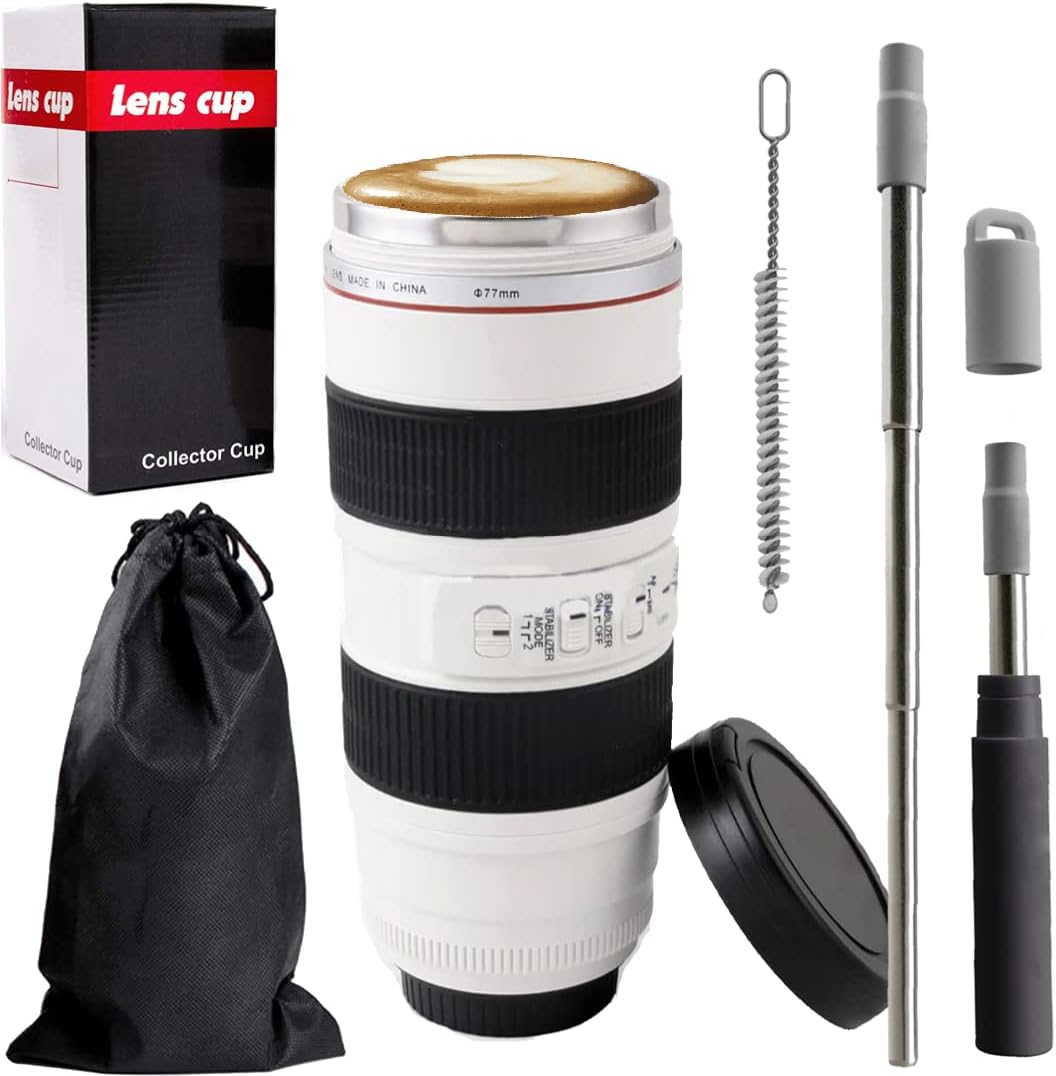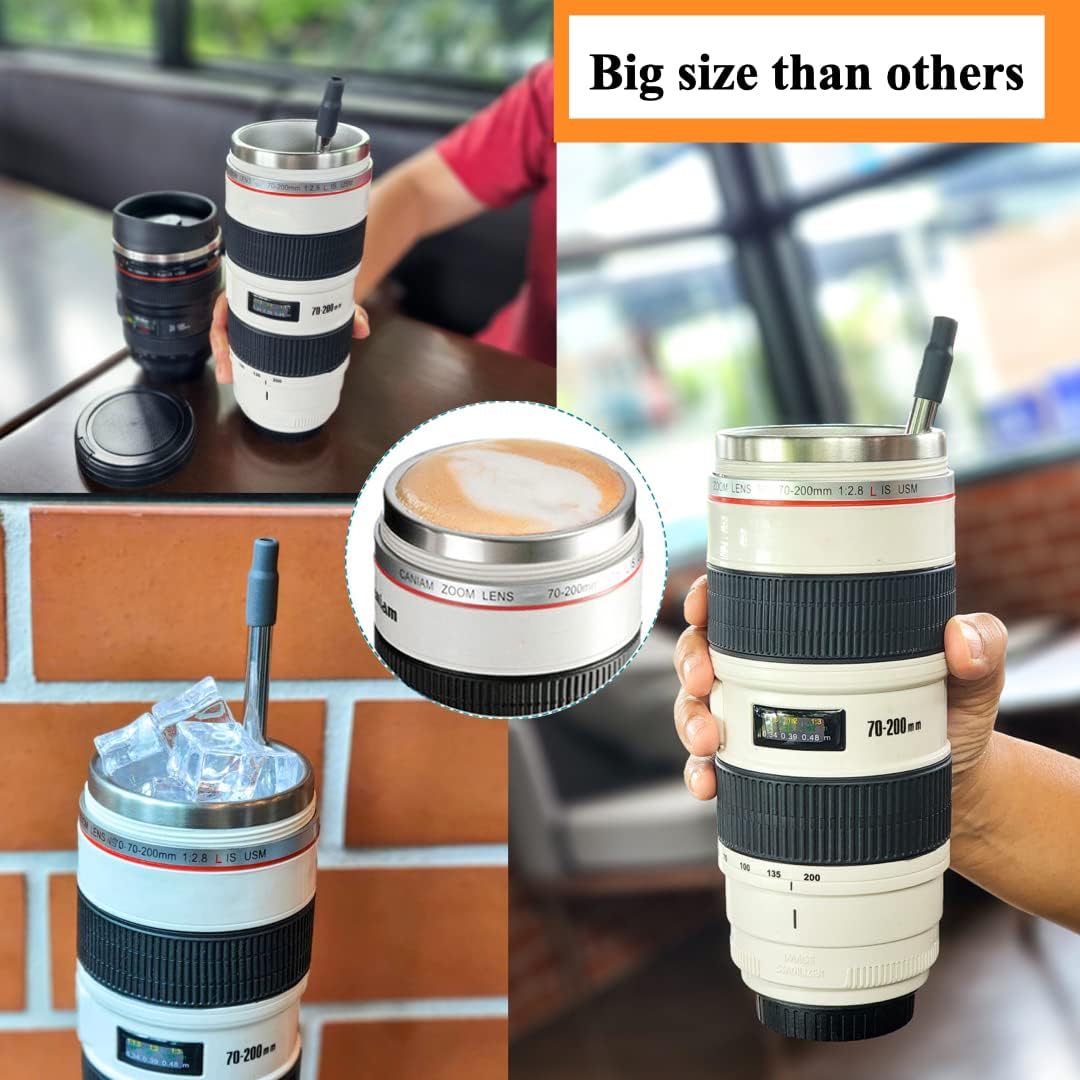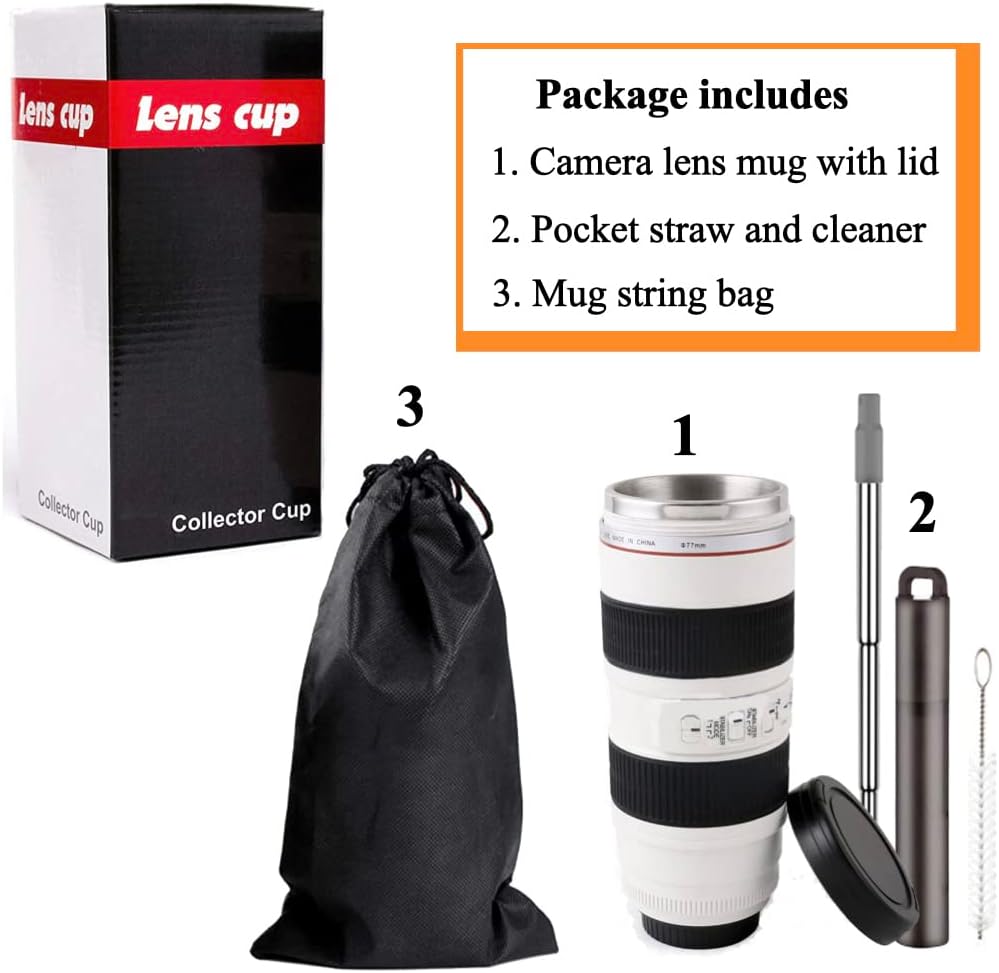
THUMB UP Camera Lens Coffee Mug,Camera Lens Mug,Fun Photo Coffee Mugs Stainless Steel Lens Mug Thermos Great Gifts for Photographers,Home Supplies,Friends,School Rewards (White)
Category: Amazon Home
Specification: Color: White Capacity: 17oz. / 500ml Material: Food Grade ABS Plastic + Stainless Steel + Silicone Product Size: 8.58 x 3.23 x 3.23 inches Product Weight: 17 Ounce Package Size: 8.86 x 3.94 x 3.94 inches Package Weight: 17.6 Ounce Package Included: 1 x Camera Lens Mug with Lid and Bag 1 x Stainless Steel Collapsible Pocket Straw, Cleaner Brush and Case1 x Mug String Bag  This coffee lens mug is a 1:1 replica of Lens, made of food grade ABS plastic materials and premium-quality stainless, making it safe to use for drinking. Stainless steel collapsible pocket straw, cleaner brush and case, reuseable eco-friendly, are included as a set for enjoy more of your beverage! KEEP HOT/COLD BEVERAGE STAY LONGER... Insulated stainless steel interior transforms your mug into a convenient travel thermos! Enjoy your coffee on your trip from a unique coffee mug that looks like a real lens. The lens cup is a good companion on business or any trips. Imagine that how cool it can be if you have a camera lens cup for your coffee. No matter what kind of event you will take part in, this travel mug will be a good conversation starter and protect you from no words of embarrassing movement. "A PERFECT FUN PHOTO-REALISTIC GIFT” for the photographer enthusiast! The lens cup is one of the most popular gifts for photographers! The surprisingly realistic design ensures it sits pride of place with any photography fiend. Unique Christmas Gift Idea, the best novelty gift and Valentine's Day Gift idea for your friends, especially for coffee, tea and photography lovers! We are 100% confident that you or your friends will be fond of this coffee Camera Lens Mug! Notice: 1. Do not put the lens cup in Oven, Microwave, Fridge or dishwasher to avoid damage. 2. Before first use, wash with detergent to completely clean the inner cup.
Features: 【PREMIUM-QUALITY MATERIALS】Camera Lens Coffee Mugs are made of Food grade ABS plastic materials outside is 100% BPA free and extra-fine stainless steel interior making it safe for drinking. Insulated stainless steel interior transforms your mug into a convenient travel thermos! KEEP HOT/COLD BEVERAGE STAY LONGER. And with its capacity of 17oz. / 500ml when filled up, this lens mug is the "LARGEST SIZE" of any other lens mug in the market. | 【FULLY CLOSED LID & POCKET STRAW】The fully closed lid is non-spill. It's very convenient to carry on, never worry about leakage. Take our travel coffee mug for outdoor activities or bring it to your office or school, then you'll be the focus! You never know how much compliments you'll get from your friends and colleagues. Stainless steel collapsible pocket straw with silicone mouthpiece and cleaner brush, reusable eco-friendly are included as a set for you to enjoy more of your beverage. | 【NOVELTY CHRISTMAS GIFTS】The camera lens mug is a 1:1 replica of Lens. It looks like a real lens, so adorable. Perfect unique gift for everyone in your life, especially a Photographer & videographer. The Unique Gift for your friends, especially for any coffee lovers/photographers/ filmmakers/ videographers or photography enthusiast! Popular for Birthday, Father's Day, Thanksgiving Day, Xmas Gifts Idea! | 【MULTI-PURPOSE】If you are not a coffee drinker, our photography cup can work as a decoration for your house/office, and also be used as a delicate vase, pen holder or a money pot and more...WITH THE UNIQUE DESIGN, GRACEFUL SHAPE, we are confident that you or your friends will be fond of this CAMERA coffee cup. We're not going to tell YOU how to enjoy your cup, you choose! | 【A CAMERA LENS ANY ONE CAN AFFORD】It’s true, Our Camera Lens Cup really is the closest thing to the Lens YES, this is a lens anyone can afford! Gift a Camera Loving Friend or Gift Yourself, JUST IMAGINE! You bring it to a meeting, your co-workers saw it and was the topic at the start of the meeting, that can help to break the ice and start a nice conversation. The perfect way to CLICK your stress away.